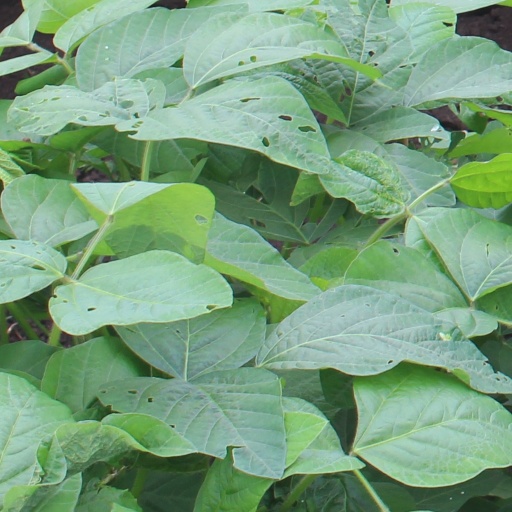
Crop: soybean